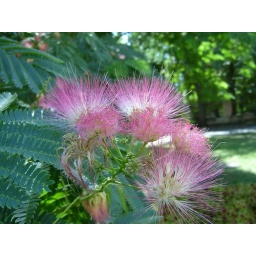
A tree with flowers in Dome square.